Chaudière Falls

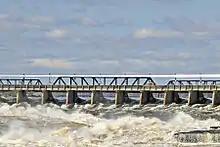
The falls at spring high water level, April 16, 2006.

Centrale Hull 2 is a 27 MW 4-turbine hydroelectric generating station on the Ottawa River on the Gatineau side of the Chaudière Falls. It is owned by Hydro-Québec and is listed as a run-of-the-river dam and its commission date as 1920–1969. Its reservoir capacity is .